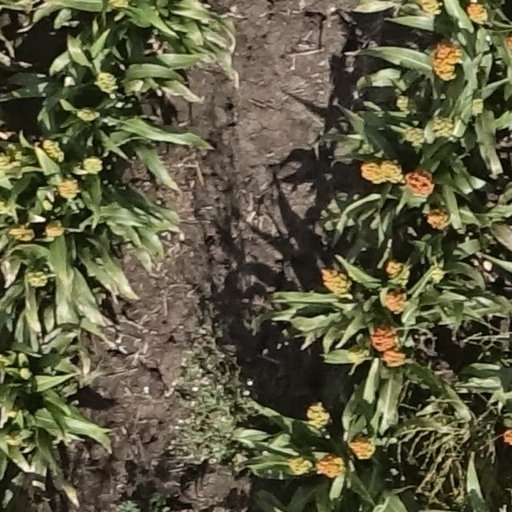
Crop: sorghum